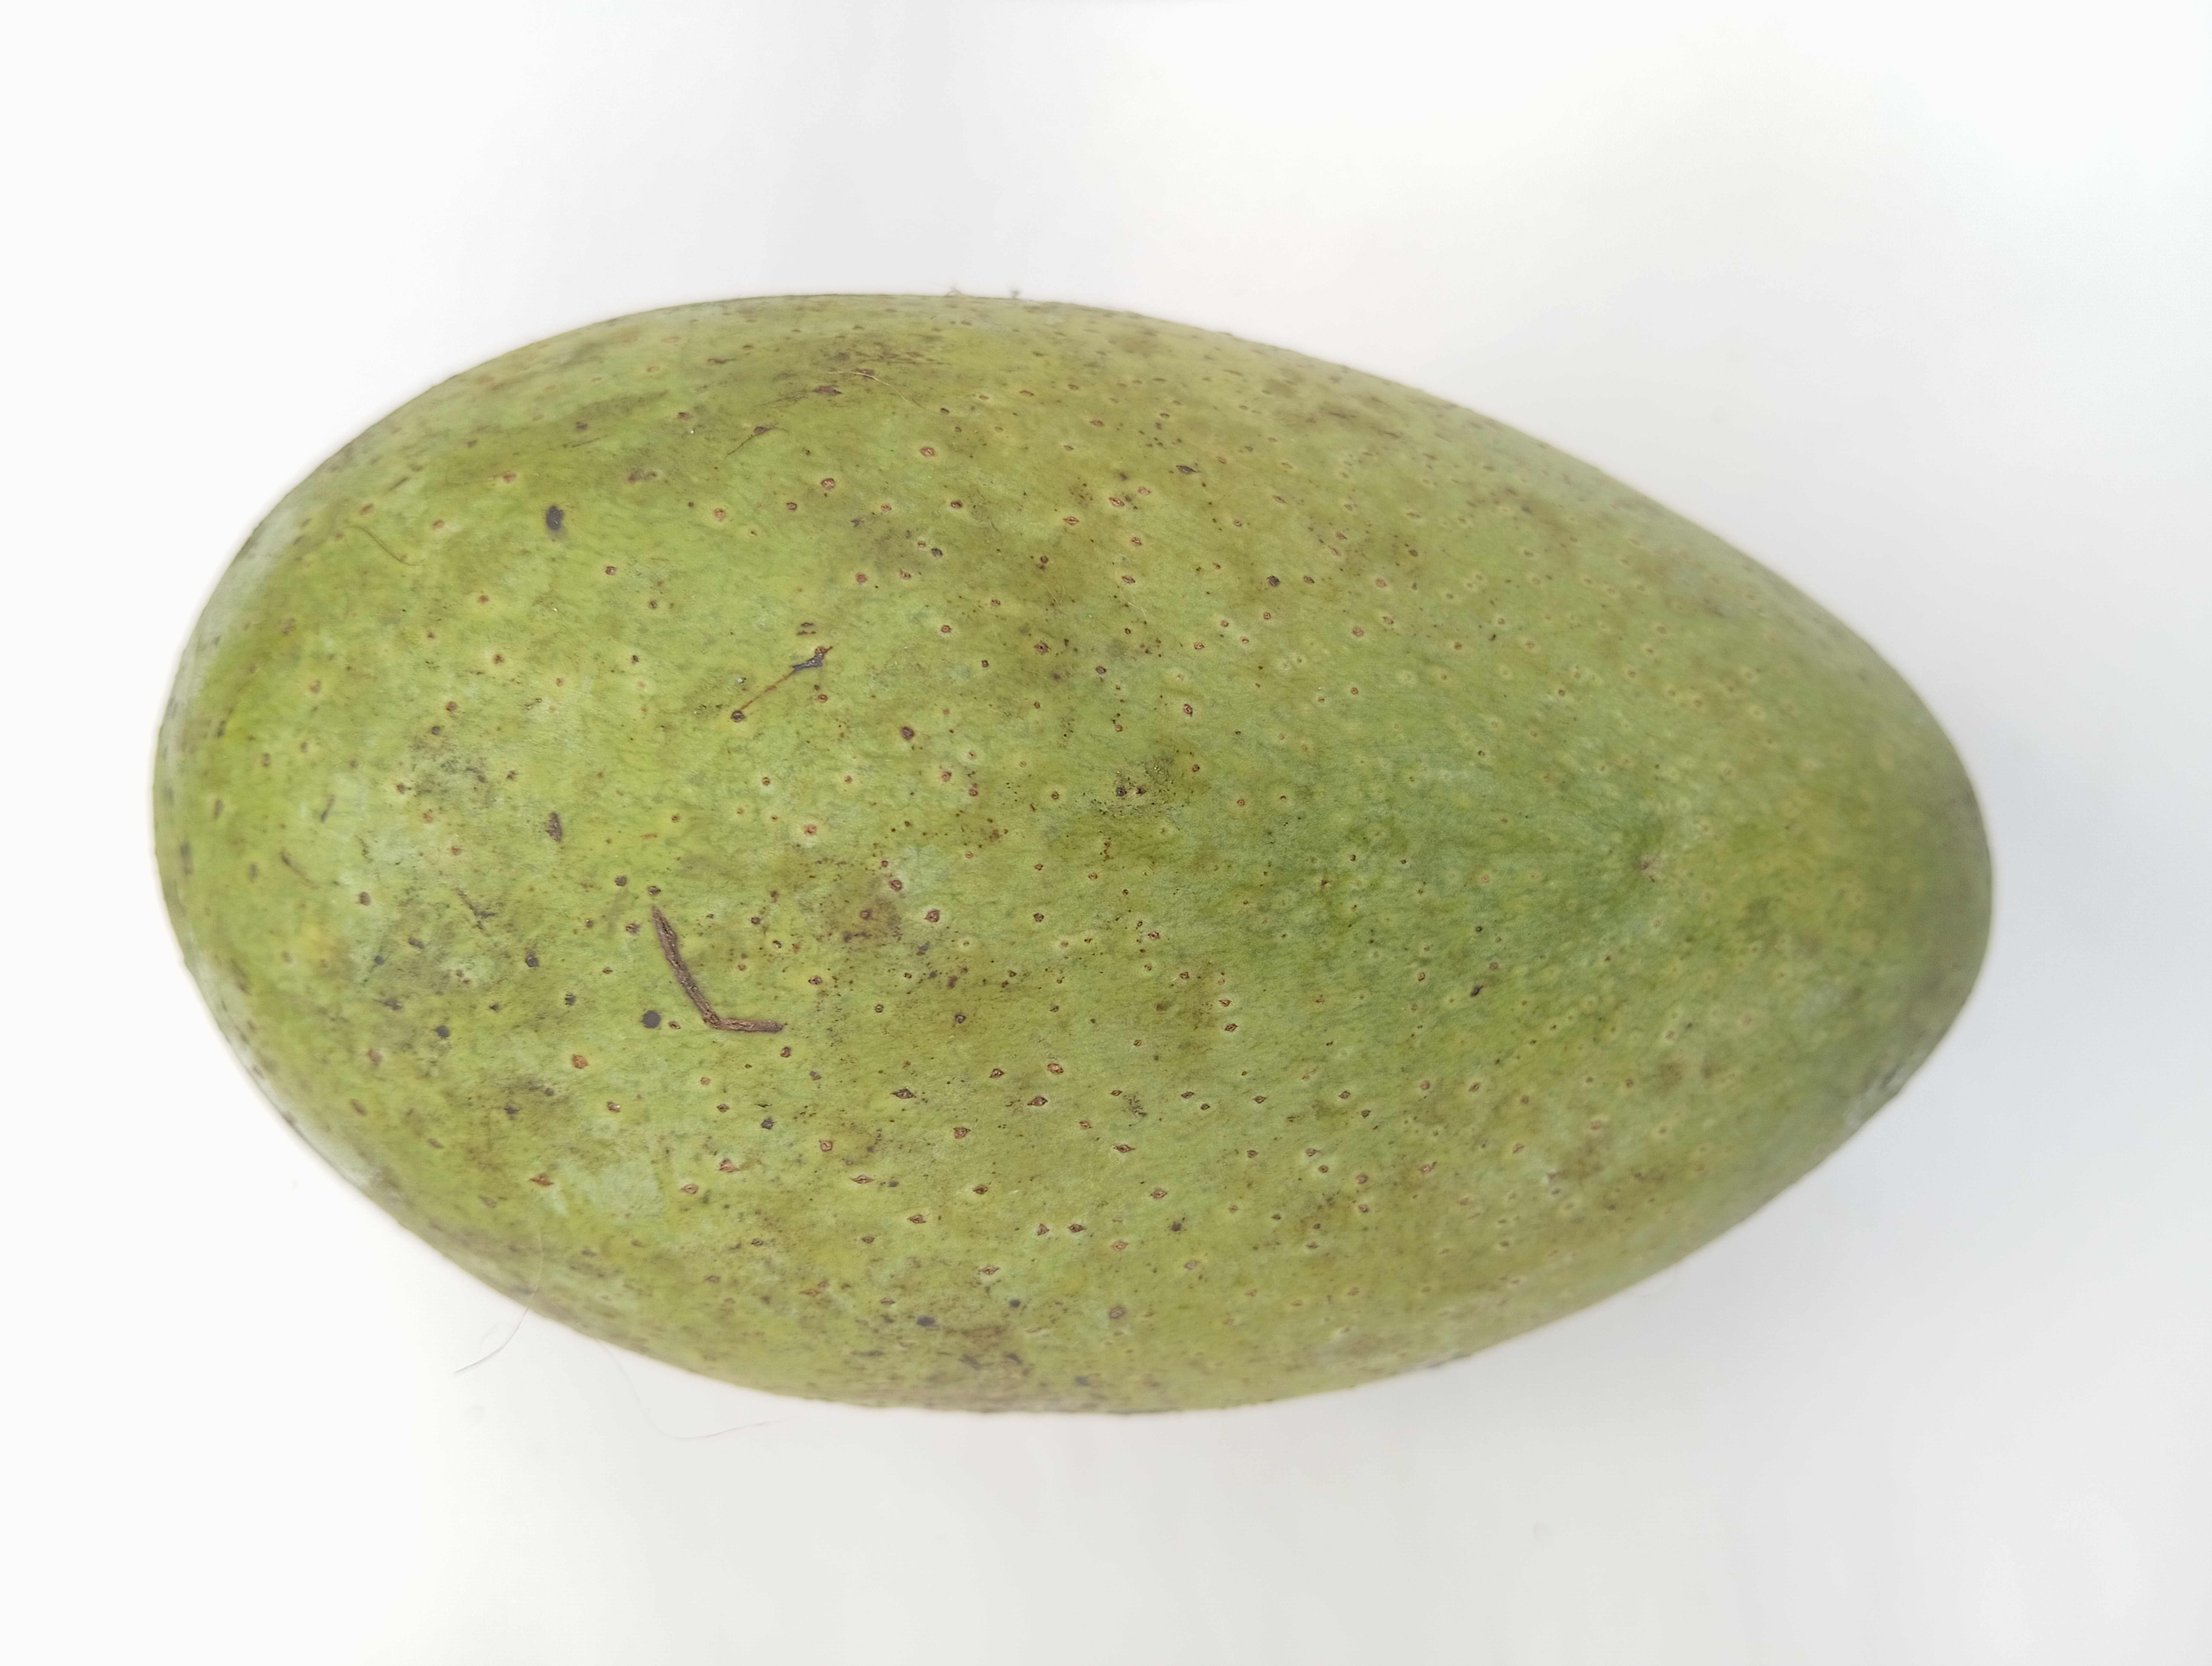
Mango variety: Fazli